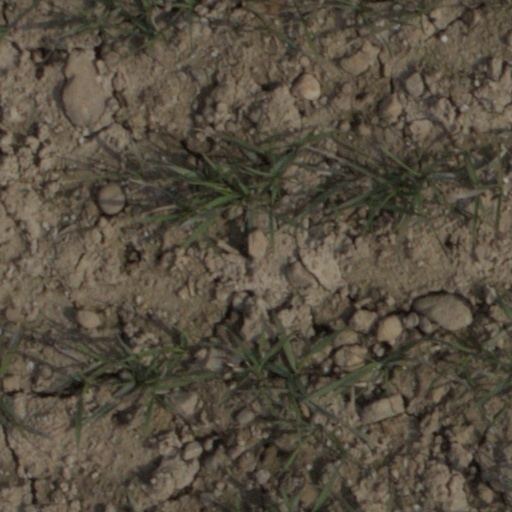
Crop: wheat